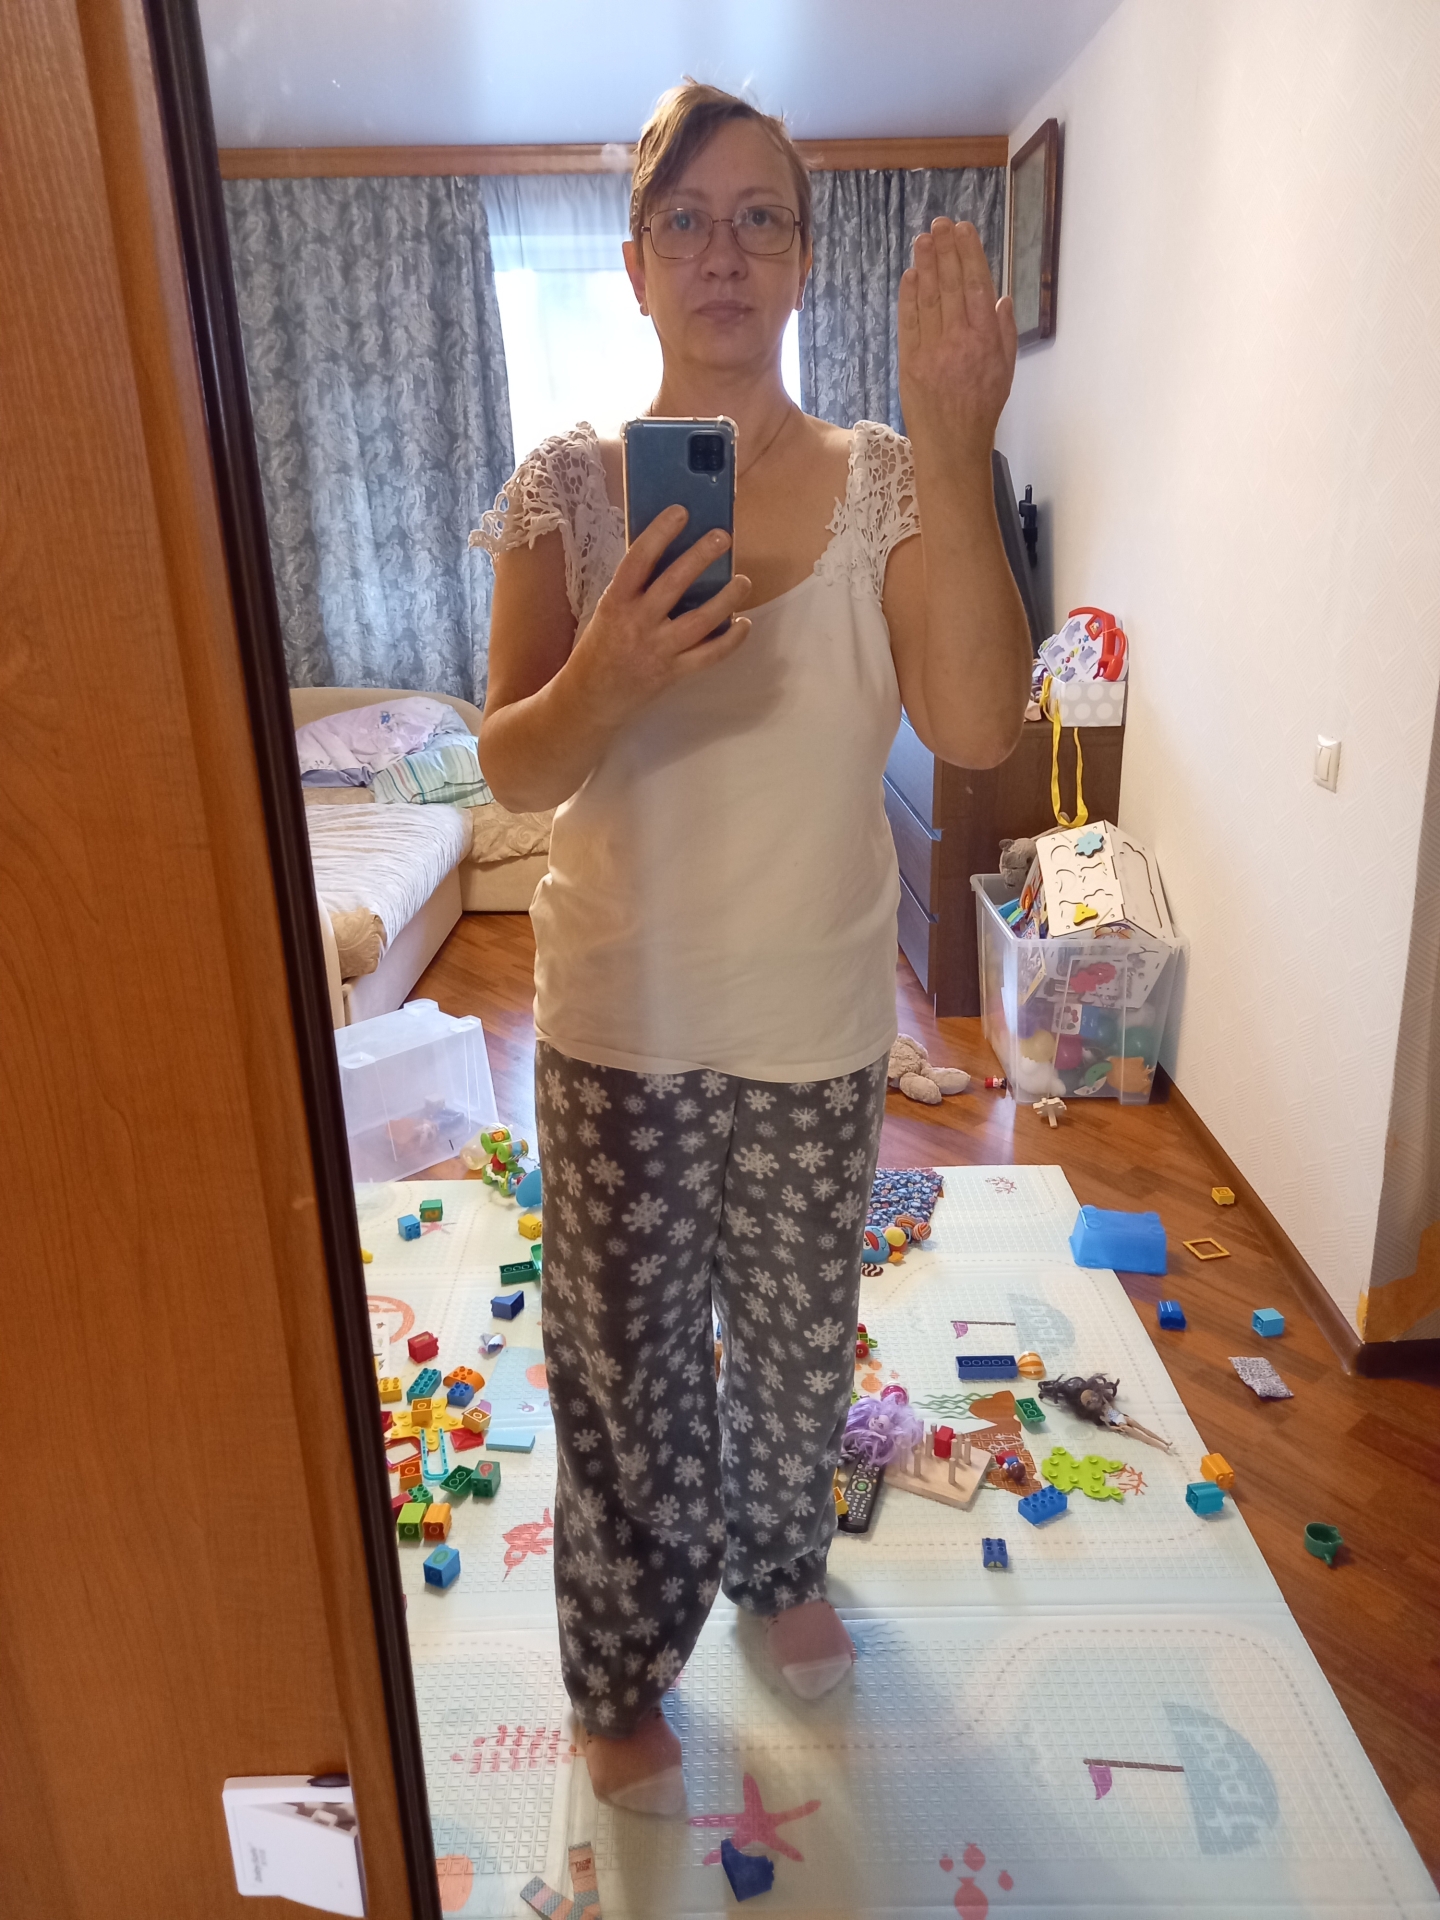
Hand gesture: stop_inverted